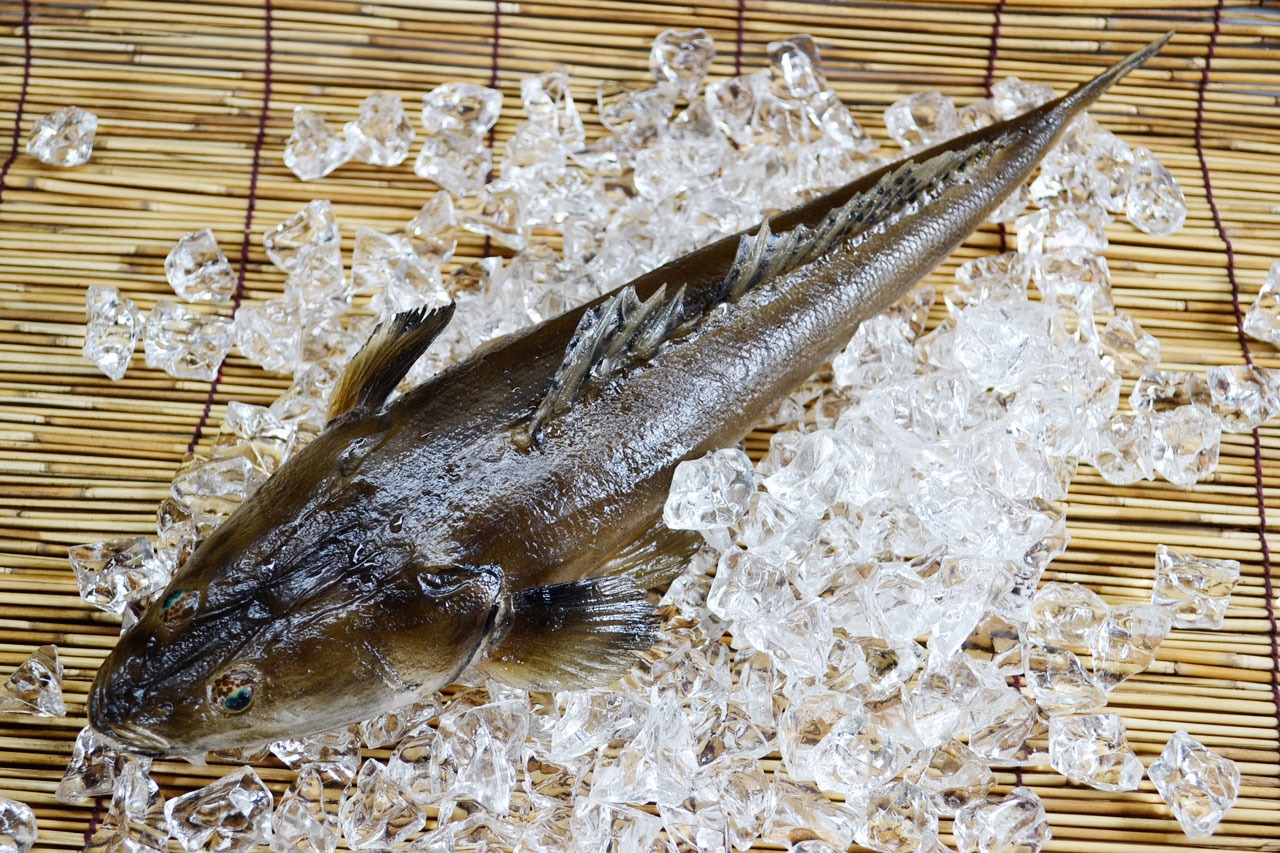
sea, animal, wildlife, food, seafood, aquatic, fish, cuisine, life, sardine, marine, vertebrate, creature, exotic, ecosystem, herring, forage fish, platycephalus